Chhattisgarh

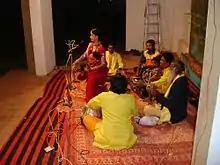
Pandwani

The incidence of poverty in Chhattisgarh is very high. The estimated poverty ratio in 2004–05 based on uniform reference period consumption was around 50 percent, which is approximately double the all-India level. The incidence of poverty in the rural and urban areas is almost the same.